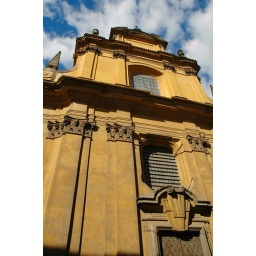
Prague's facade in a blue sky